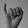
ASL letter: I